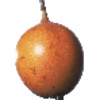
Label: Granadilla 1